Rosa C. Petherick

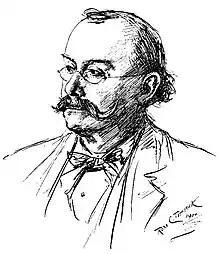

In 1900, She drew the portrait of her father that he used as the frontispiece for his books on Antonio Stradivari and on Repairing and Restoring Violins.